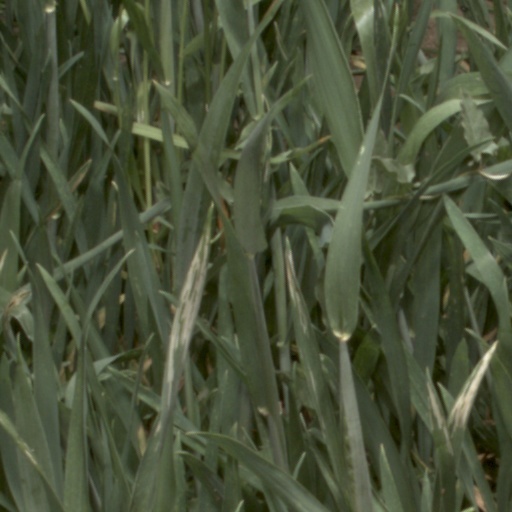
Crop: wheat